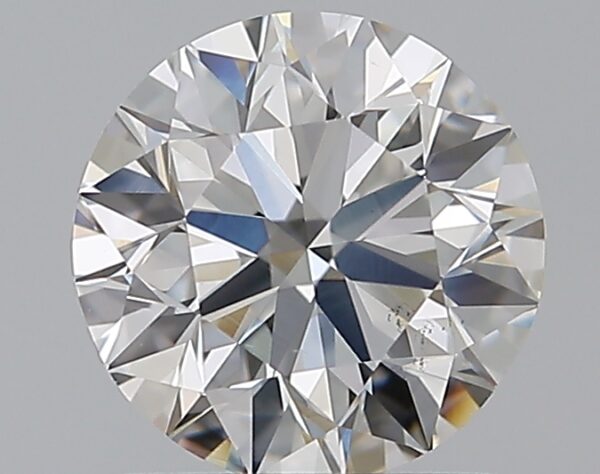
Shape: round
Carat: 1.01
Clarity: VS2
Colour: F
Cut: EX
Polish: EX
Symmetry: EX
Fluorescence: N
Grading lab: GIA
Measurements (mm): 6.34 x 6.38 x 4